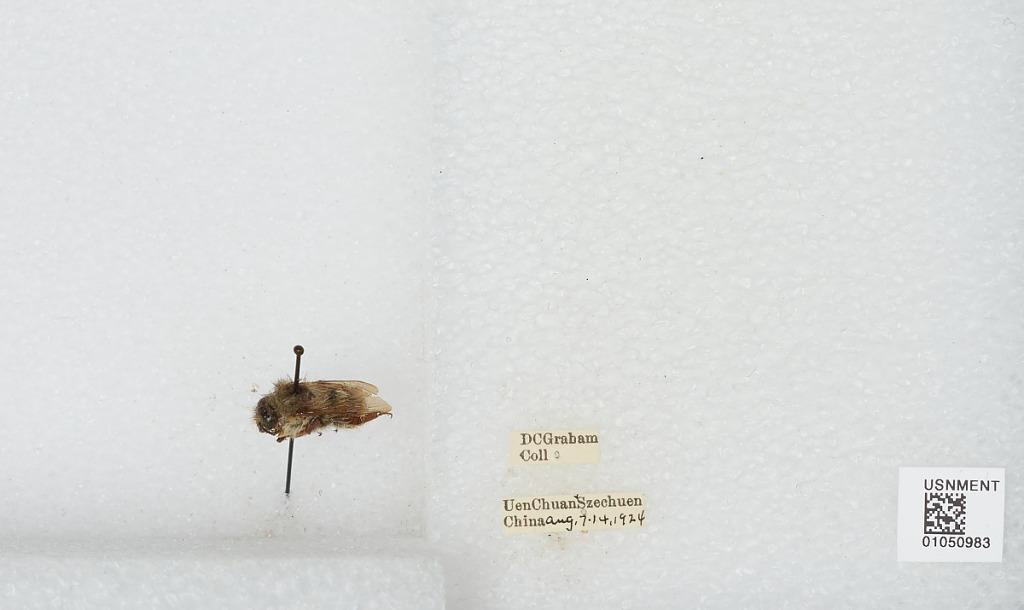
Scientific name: Bombus sp.
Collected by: D. Graham
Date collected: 1924-8-7
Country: China
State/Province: Sichuan
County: Wenchuan Xian
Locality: Uen Chuan